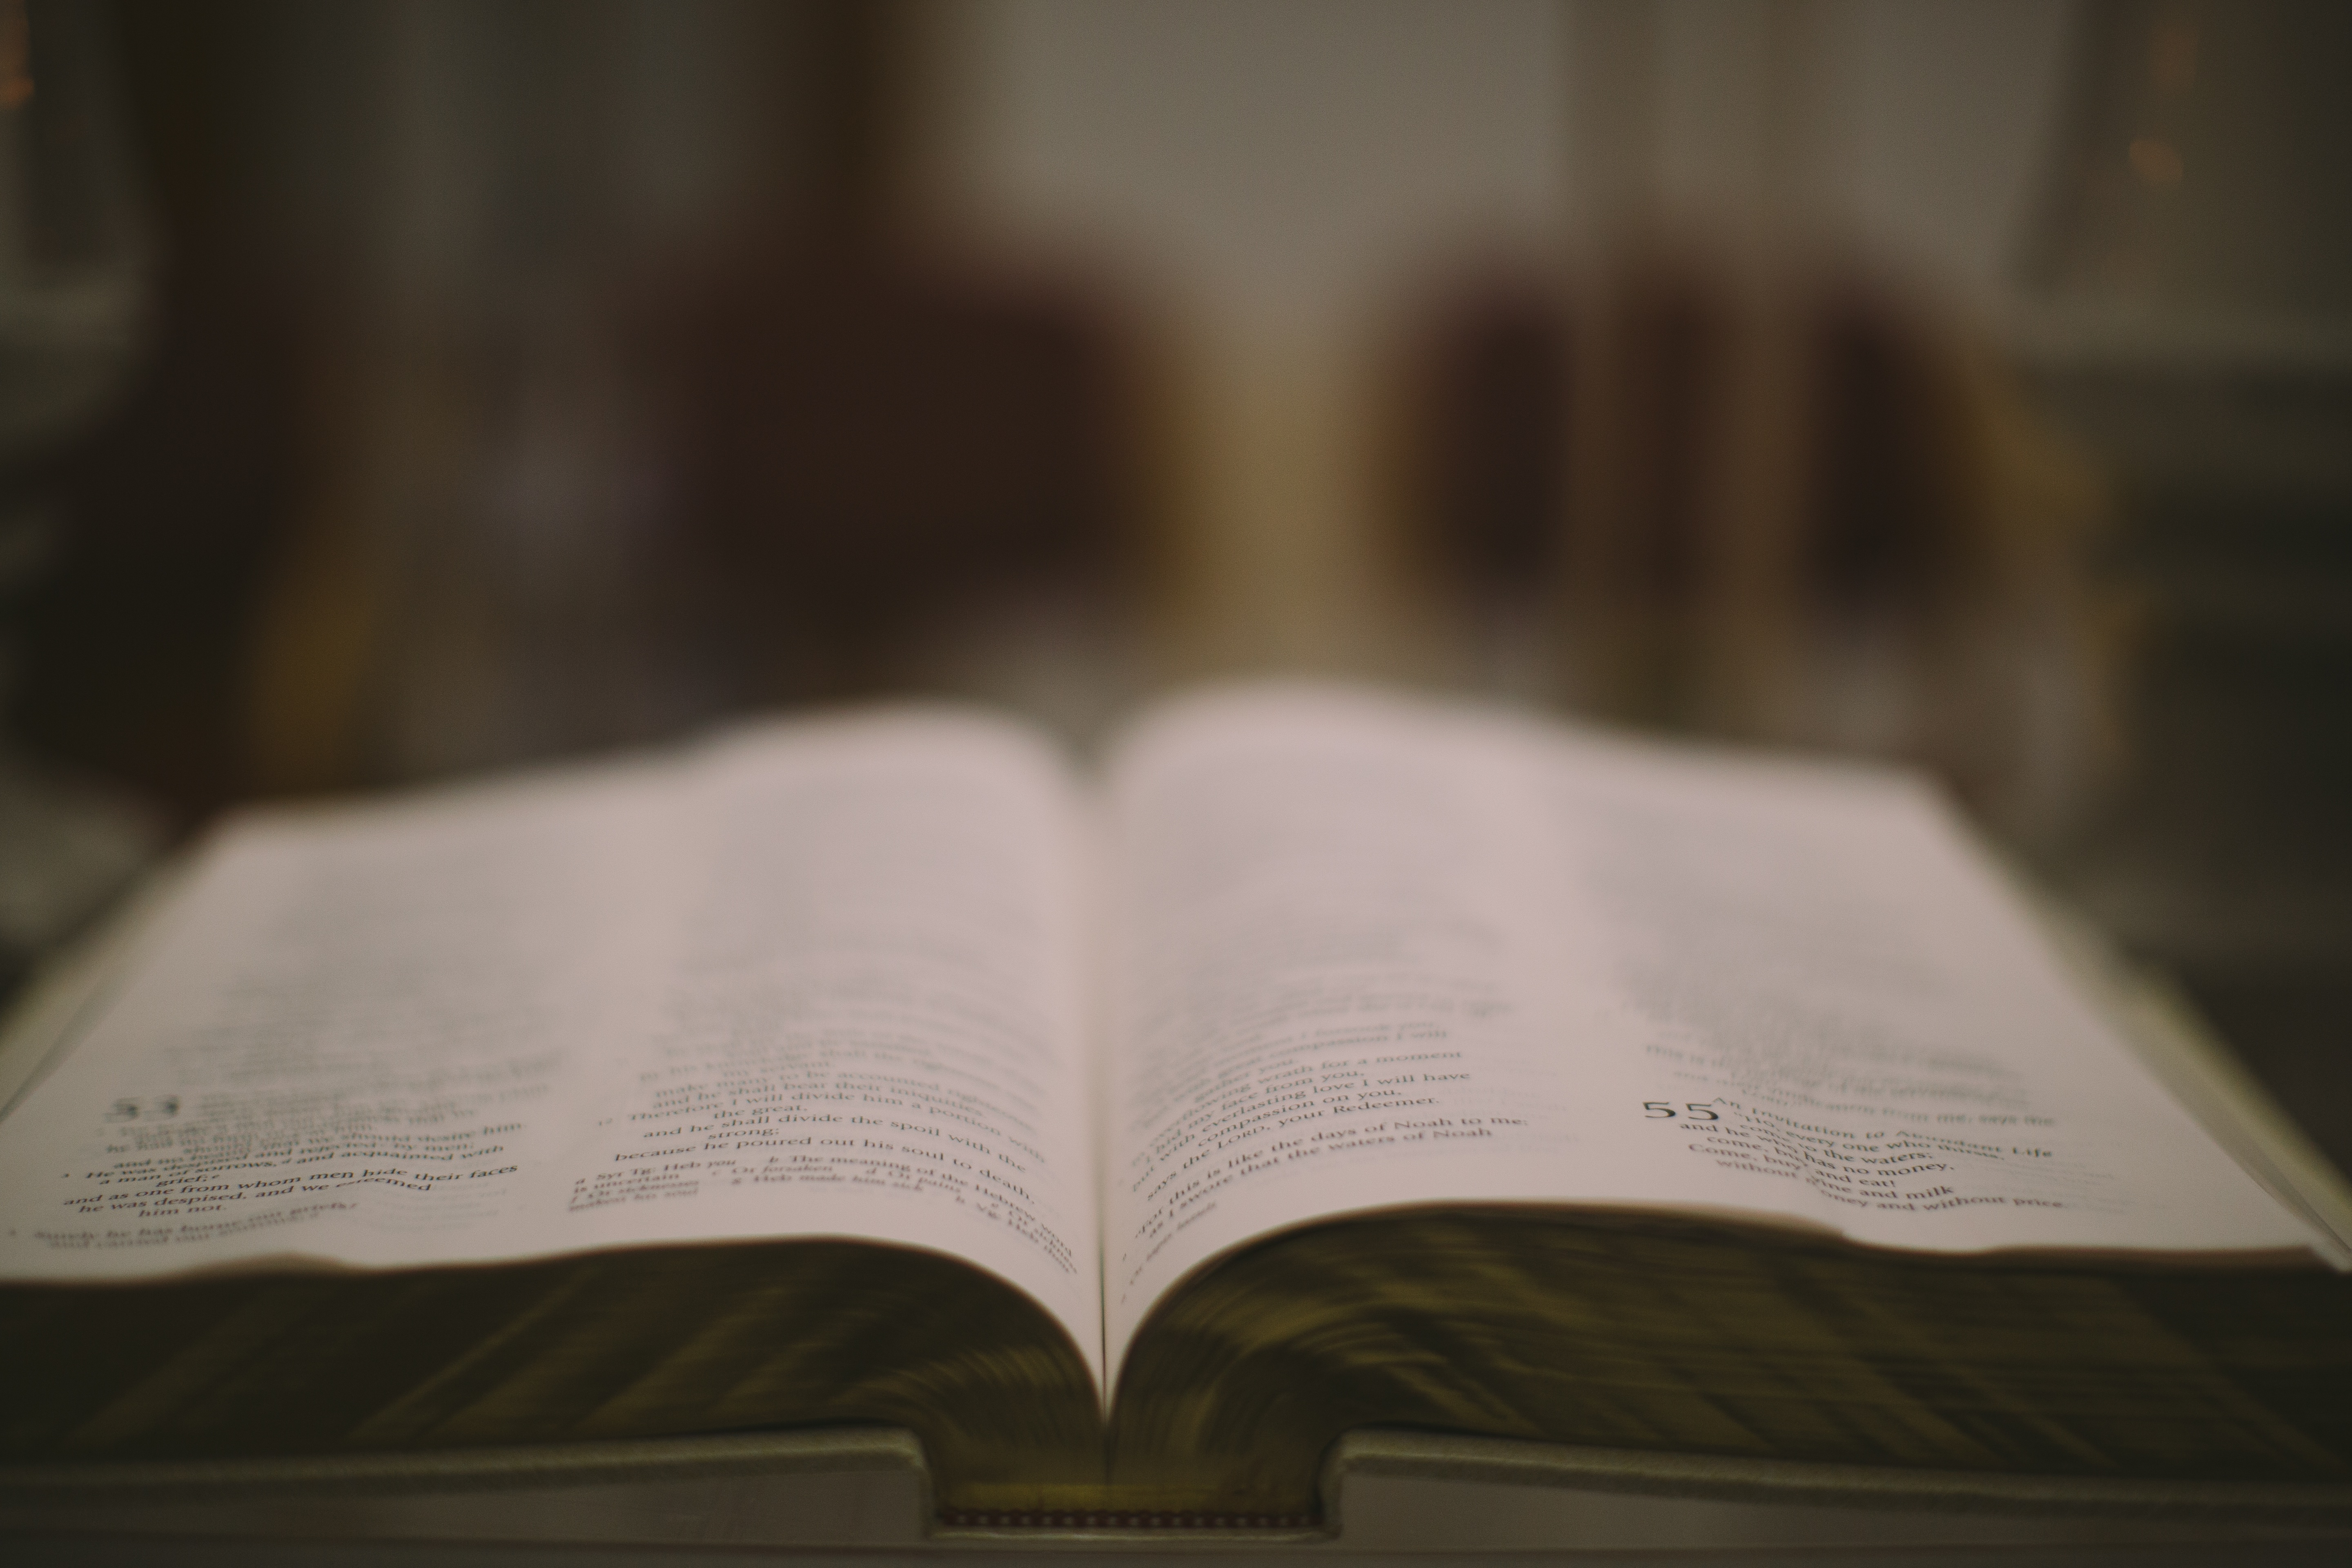
writing, book, close up, text, eye, shape